Basil Street

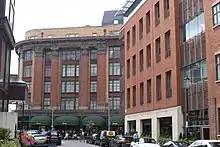
Basil Street looking towards Harrods department store

Basil Street, originally known as North Street, is a street in London's Knightsbridge. It was laid out in the second half of the eighteenth century on land belonging to Lord Cadogan and runs between Sloane Street in the north and the junction of Walton Place and Hans Road in the south. It is joined on its east side by Pavilion Road and Rysbrack Street and crossed by Hans Crescent. Architecturally, it is notable for the design of its blocks of mansion flats. Fashion designer Charles Creed had his premises there after the war and in the 1960s, the first meetings that led to "Monty Python's Flying Circus" were held at a flat in the street.